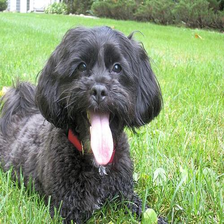
Species: dog
Breed: havanese